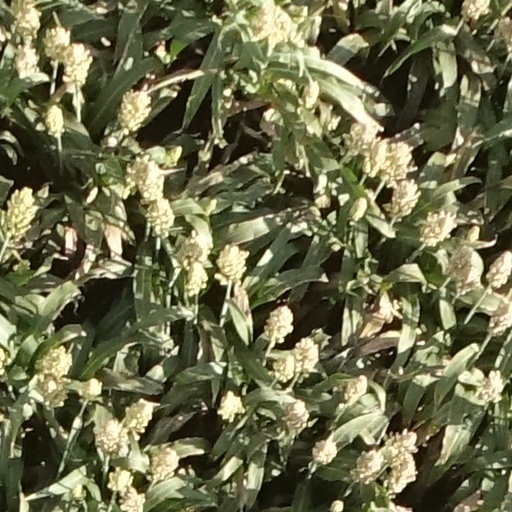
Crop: sorghum